Ray Ray (album)

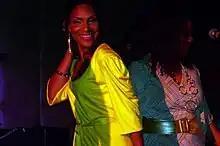
Teedra Moses (pictured in 2007) duetted with Saadiq on two of the album's songs.

Having fulfilled his creative ambition with "Instant Vintage", he sought a looser direction for a follow-up studio album. He said of the direction for "Ray Ray" in an interview for "Rolling Stone", "You only get to make a first statement one time, and I had definite ideas of how I wanted it to sound. "Ray Ray" represents a more fun side of what I do. I wanted to have a good time with it." In an interview for "The Baltimore Sun", Saadiq discussed the inspiration behind the album's blaxploitation concept: